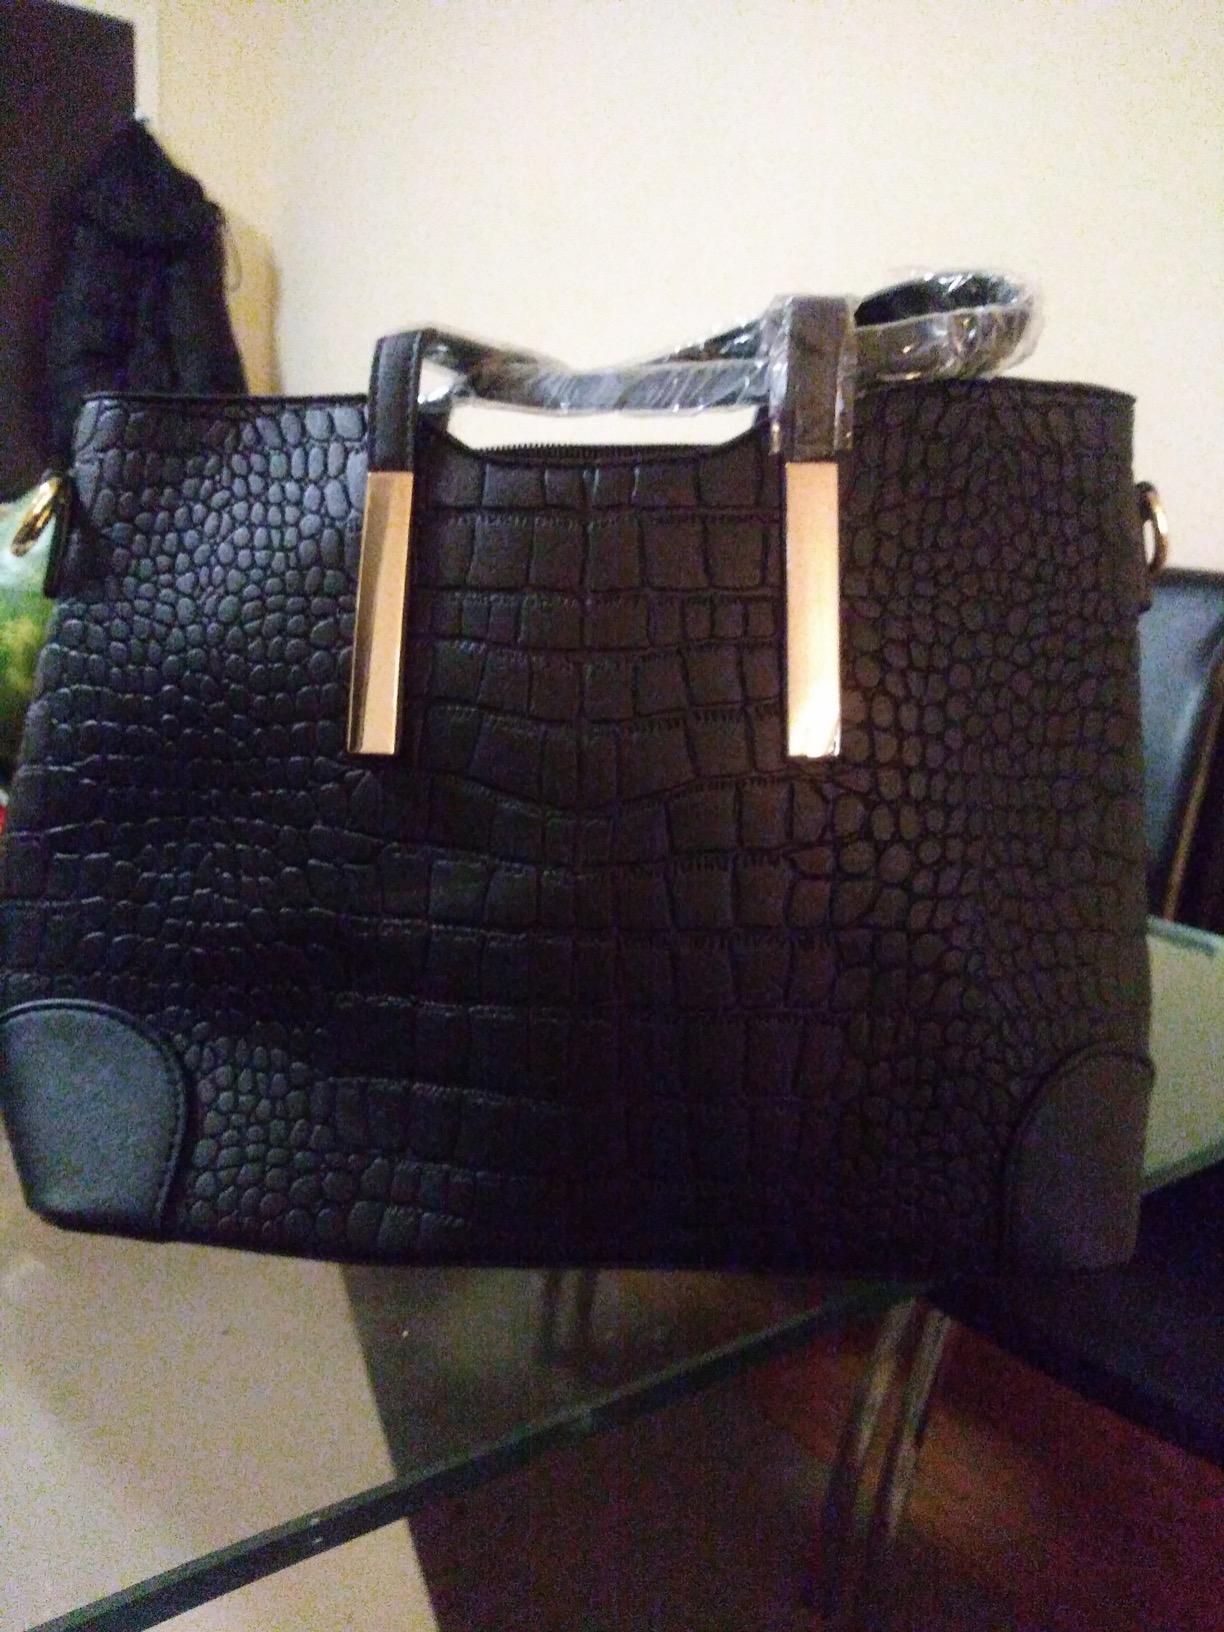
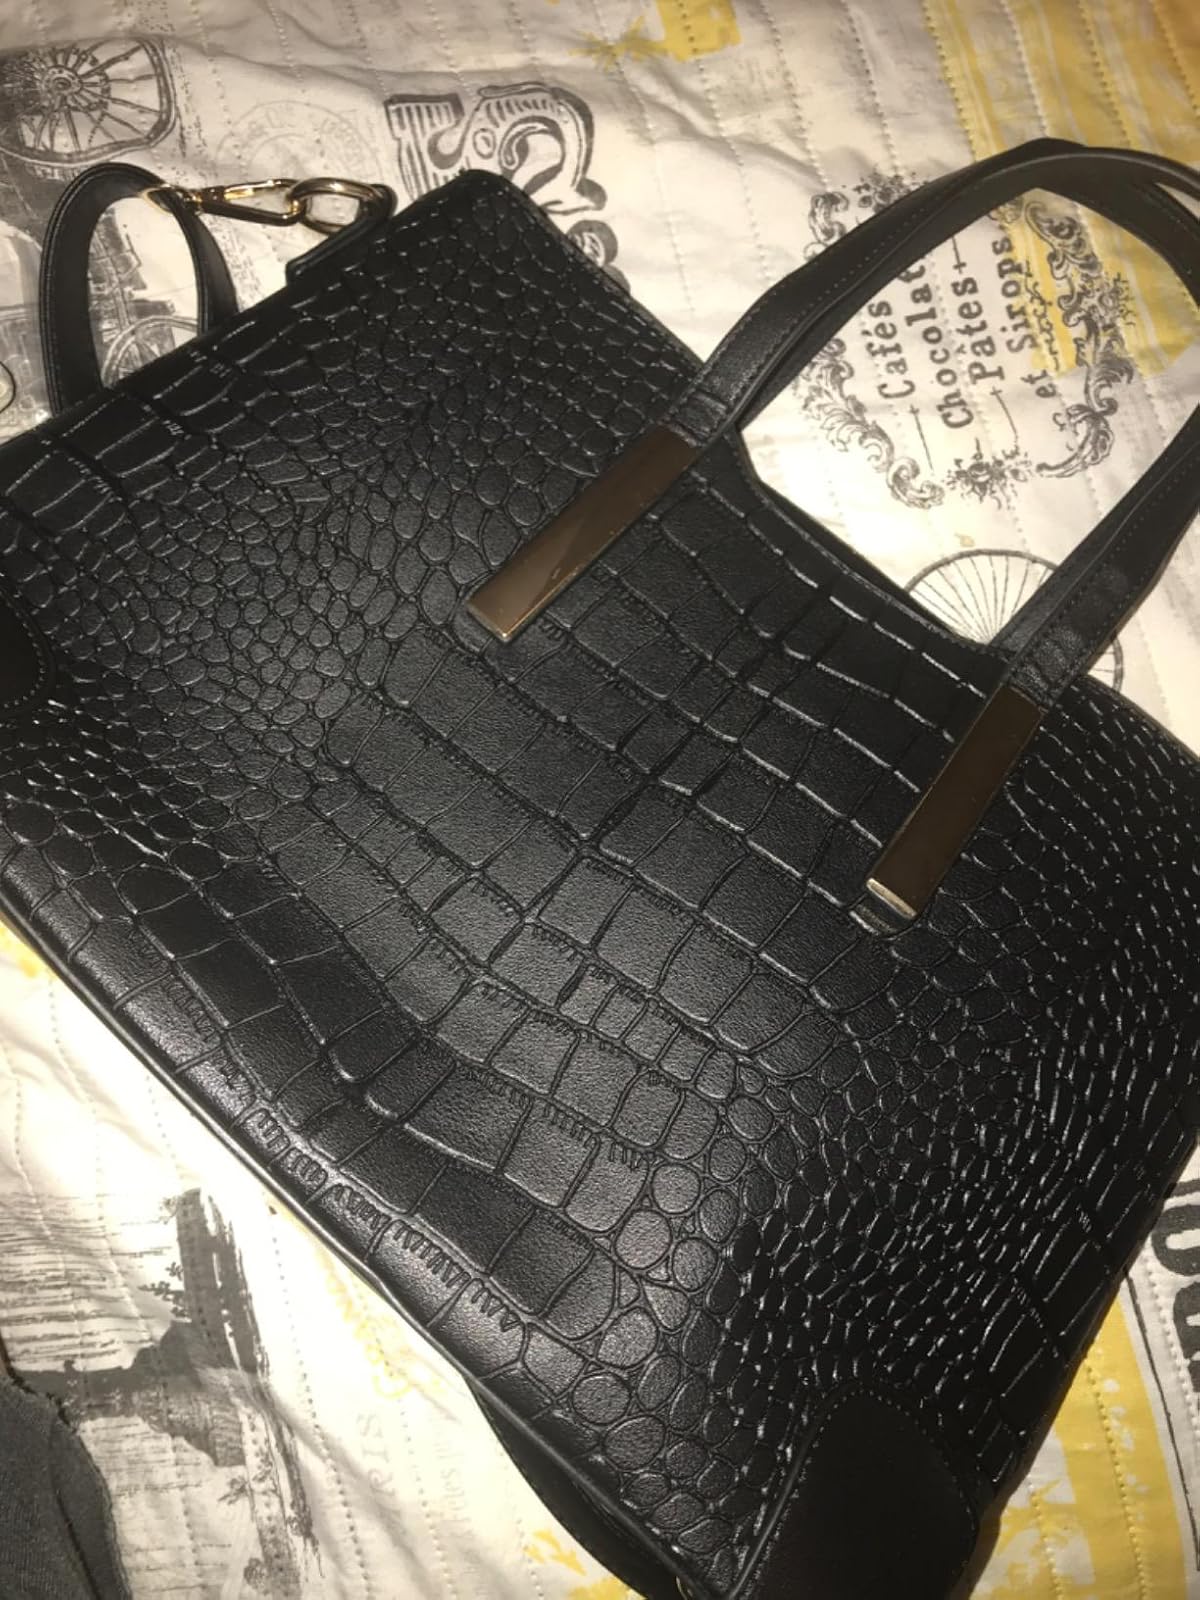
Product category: accessories_handbag
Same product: yes